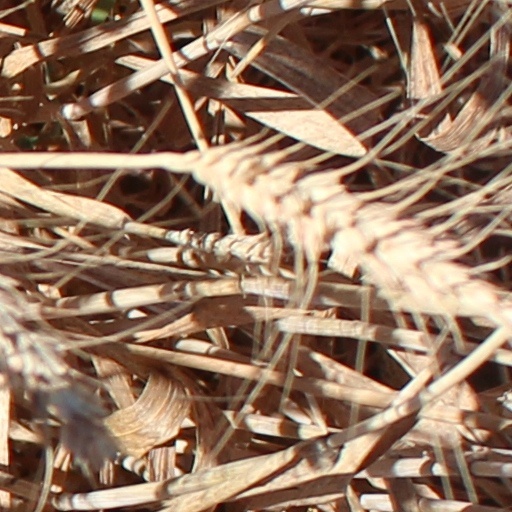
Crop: wheat